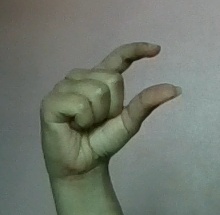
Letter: dal